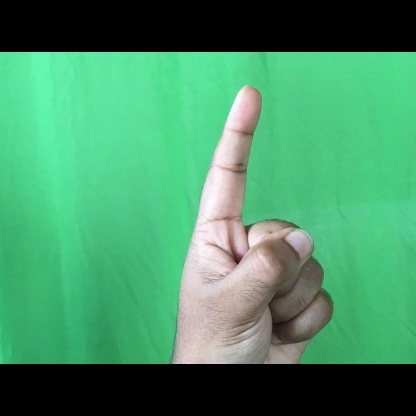
Mudra: Suchi